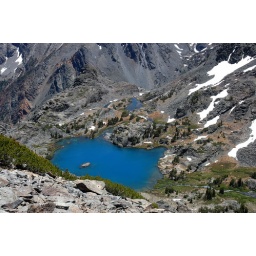
Looking down on lake colored by glacial rock flour